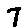
Label: 7